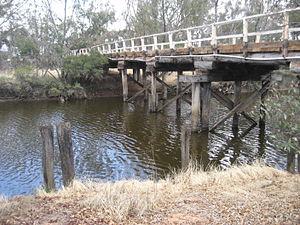
L’Hotham est une rivière et l'un des principaux affluents du Murray en Australie-Occidentale. Elle atteint environ 160km de long avec sa portion amont, la Hotham River North, qui prend sa source dans la chaine Dutarning et devient la Hotham lors de son passage sous la Great Southern Highway près de Popanyinning. Un affluent long de 15 km, la Hotham River South, nait près de Cuballing et coule vers le nord avant de rejoindre la Hotham près de Yornaning.